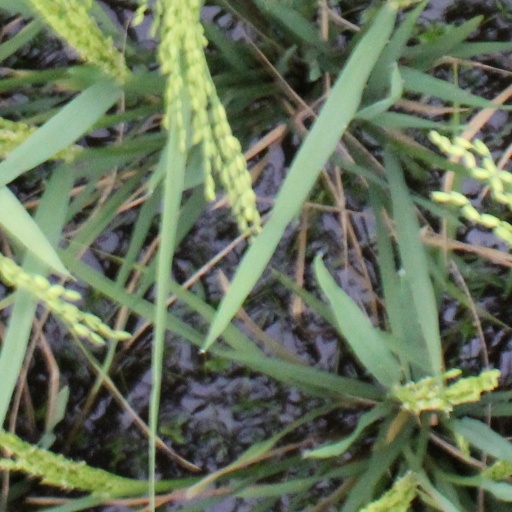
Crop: rice